Paparoa National Park

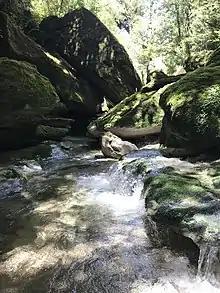
Cave Creek resurgence

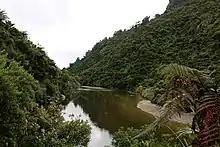
Pororari River Track

Rivers flowing from the Paparoa Ranges pass through the limestone syncline, creating subterranean waterways and extensive cave systems that are one of the features of the park. The main rivers are the Fox, Pororari and Punakaiki. Another of the rivers is Cave Creek, site of the 1995 Cave Creek disaster. Cave Creek is fed by a complex cave system.